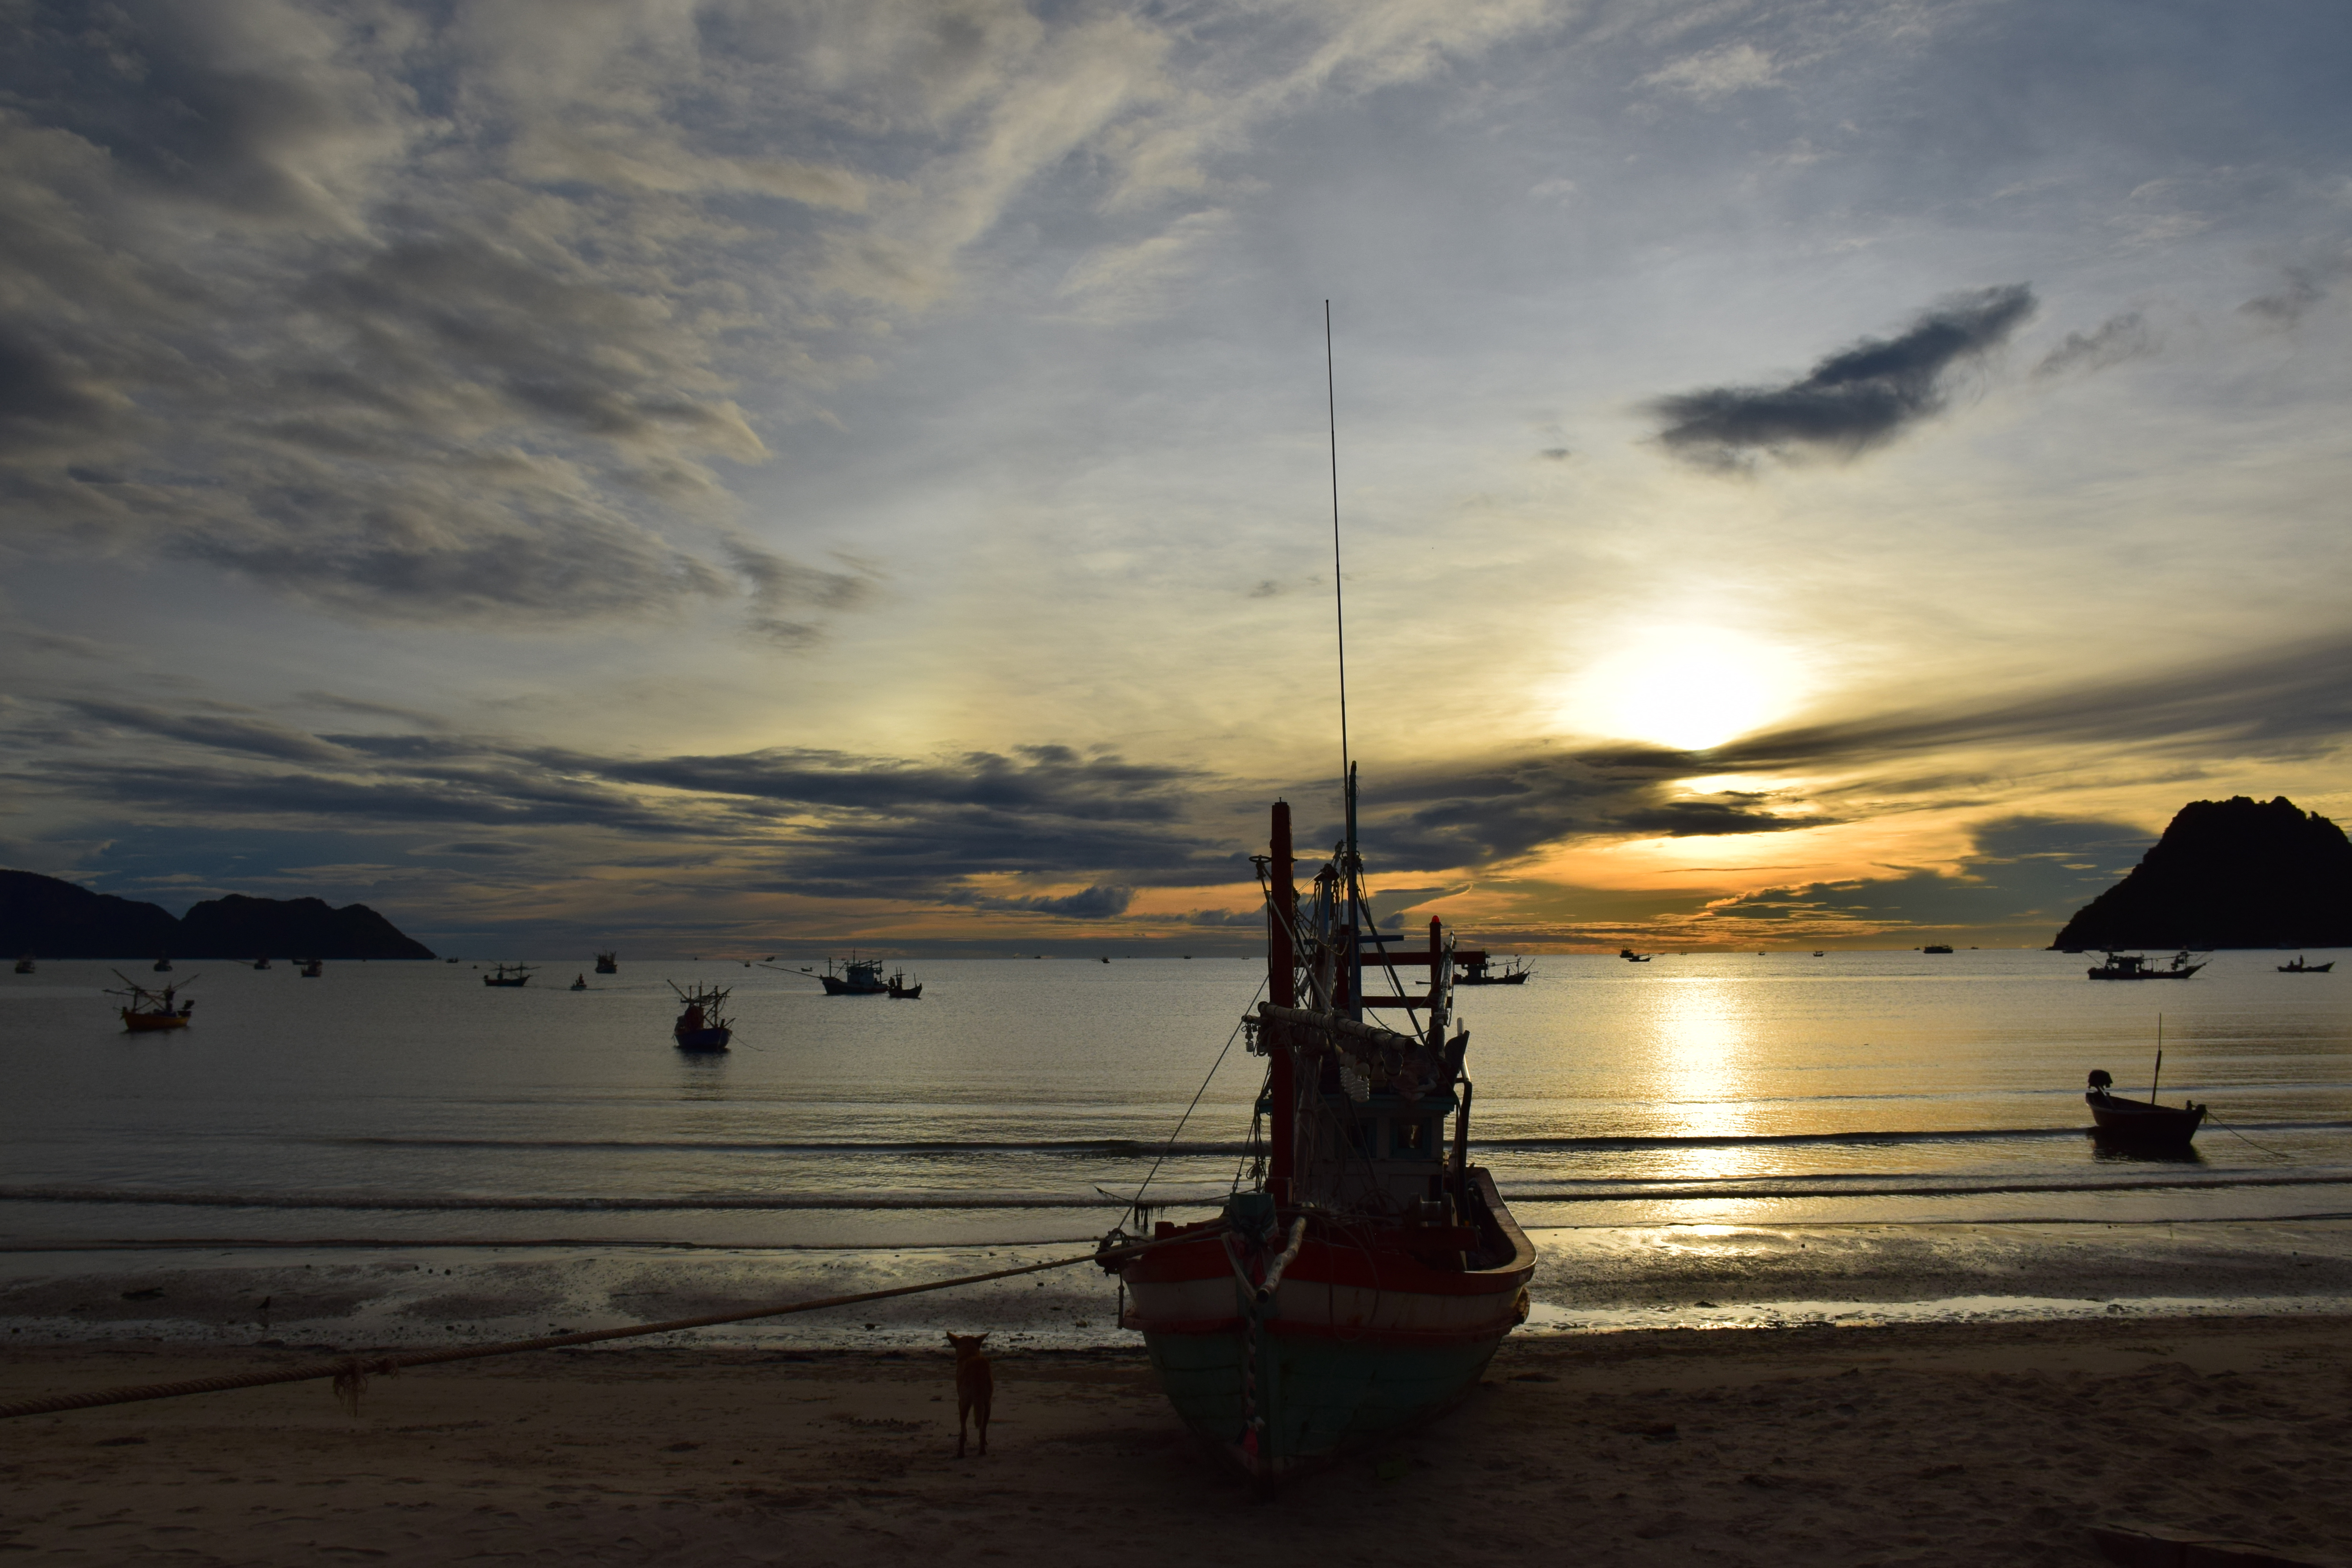
boat, sea side, morning, sky, sunrise, horizon, sunset, sea, water, ocean, cloud, vehicle, calm, coast, evening, afterglow, dusk, beach, watercraft, vacation, fishing vessel, bay